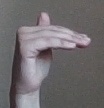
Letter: khaa